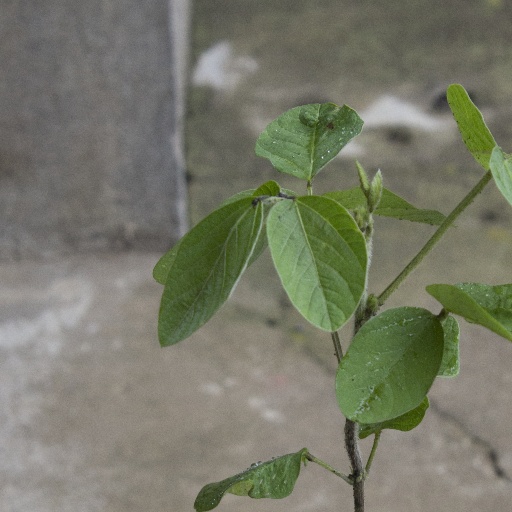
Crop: soybean